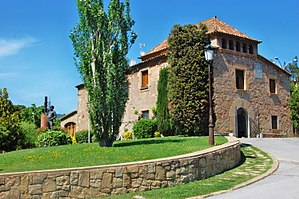
La Masia
La Masia
La Masia, er navnet på FC Barcelonas forhenværende træningsfaciliteter placeret i nærheden af Camp Nou i Barcelonas Les Corts-distrikt. Det er sidenhen gået hen og blevet betegnelsen for klubbens verdensberømte fodboldskole.